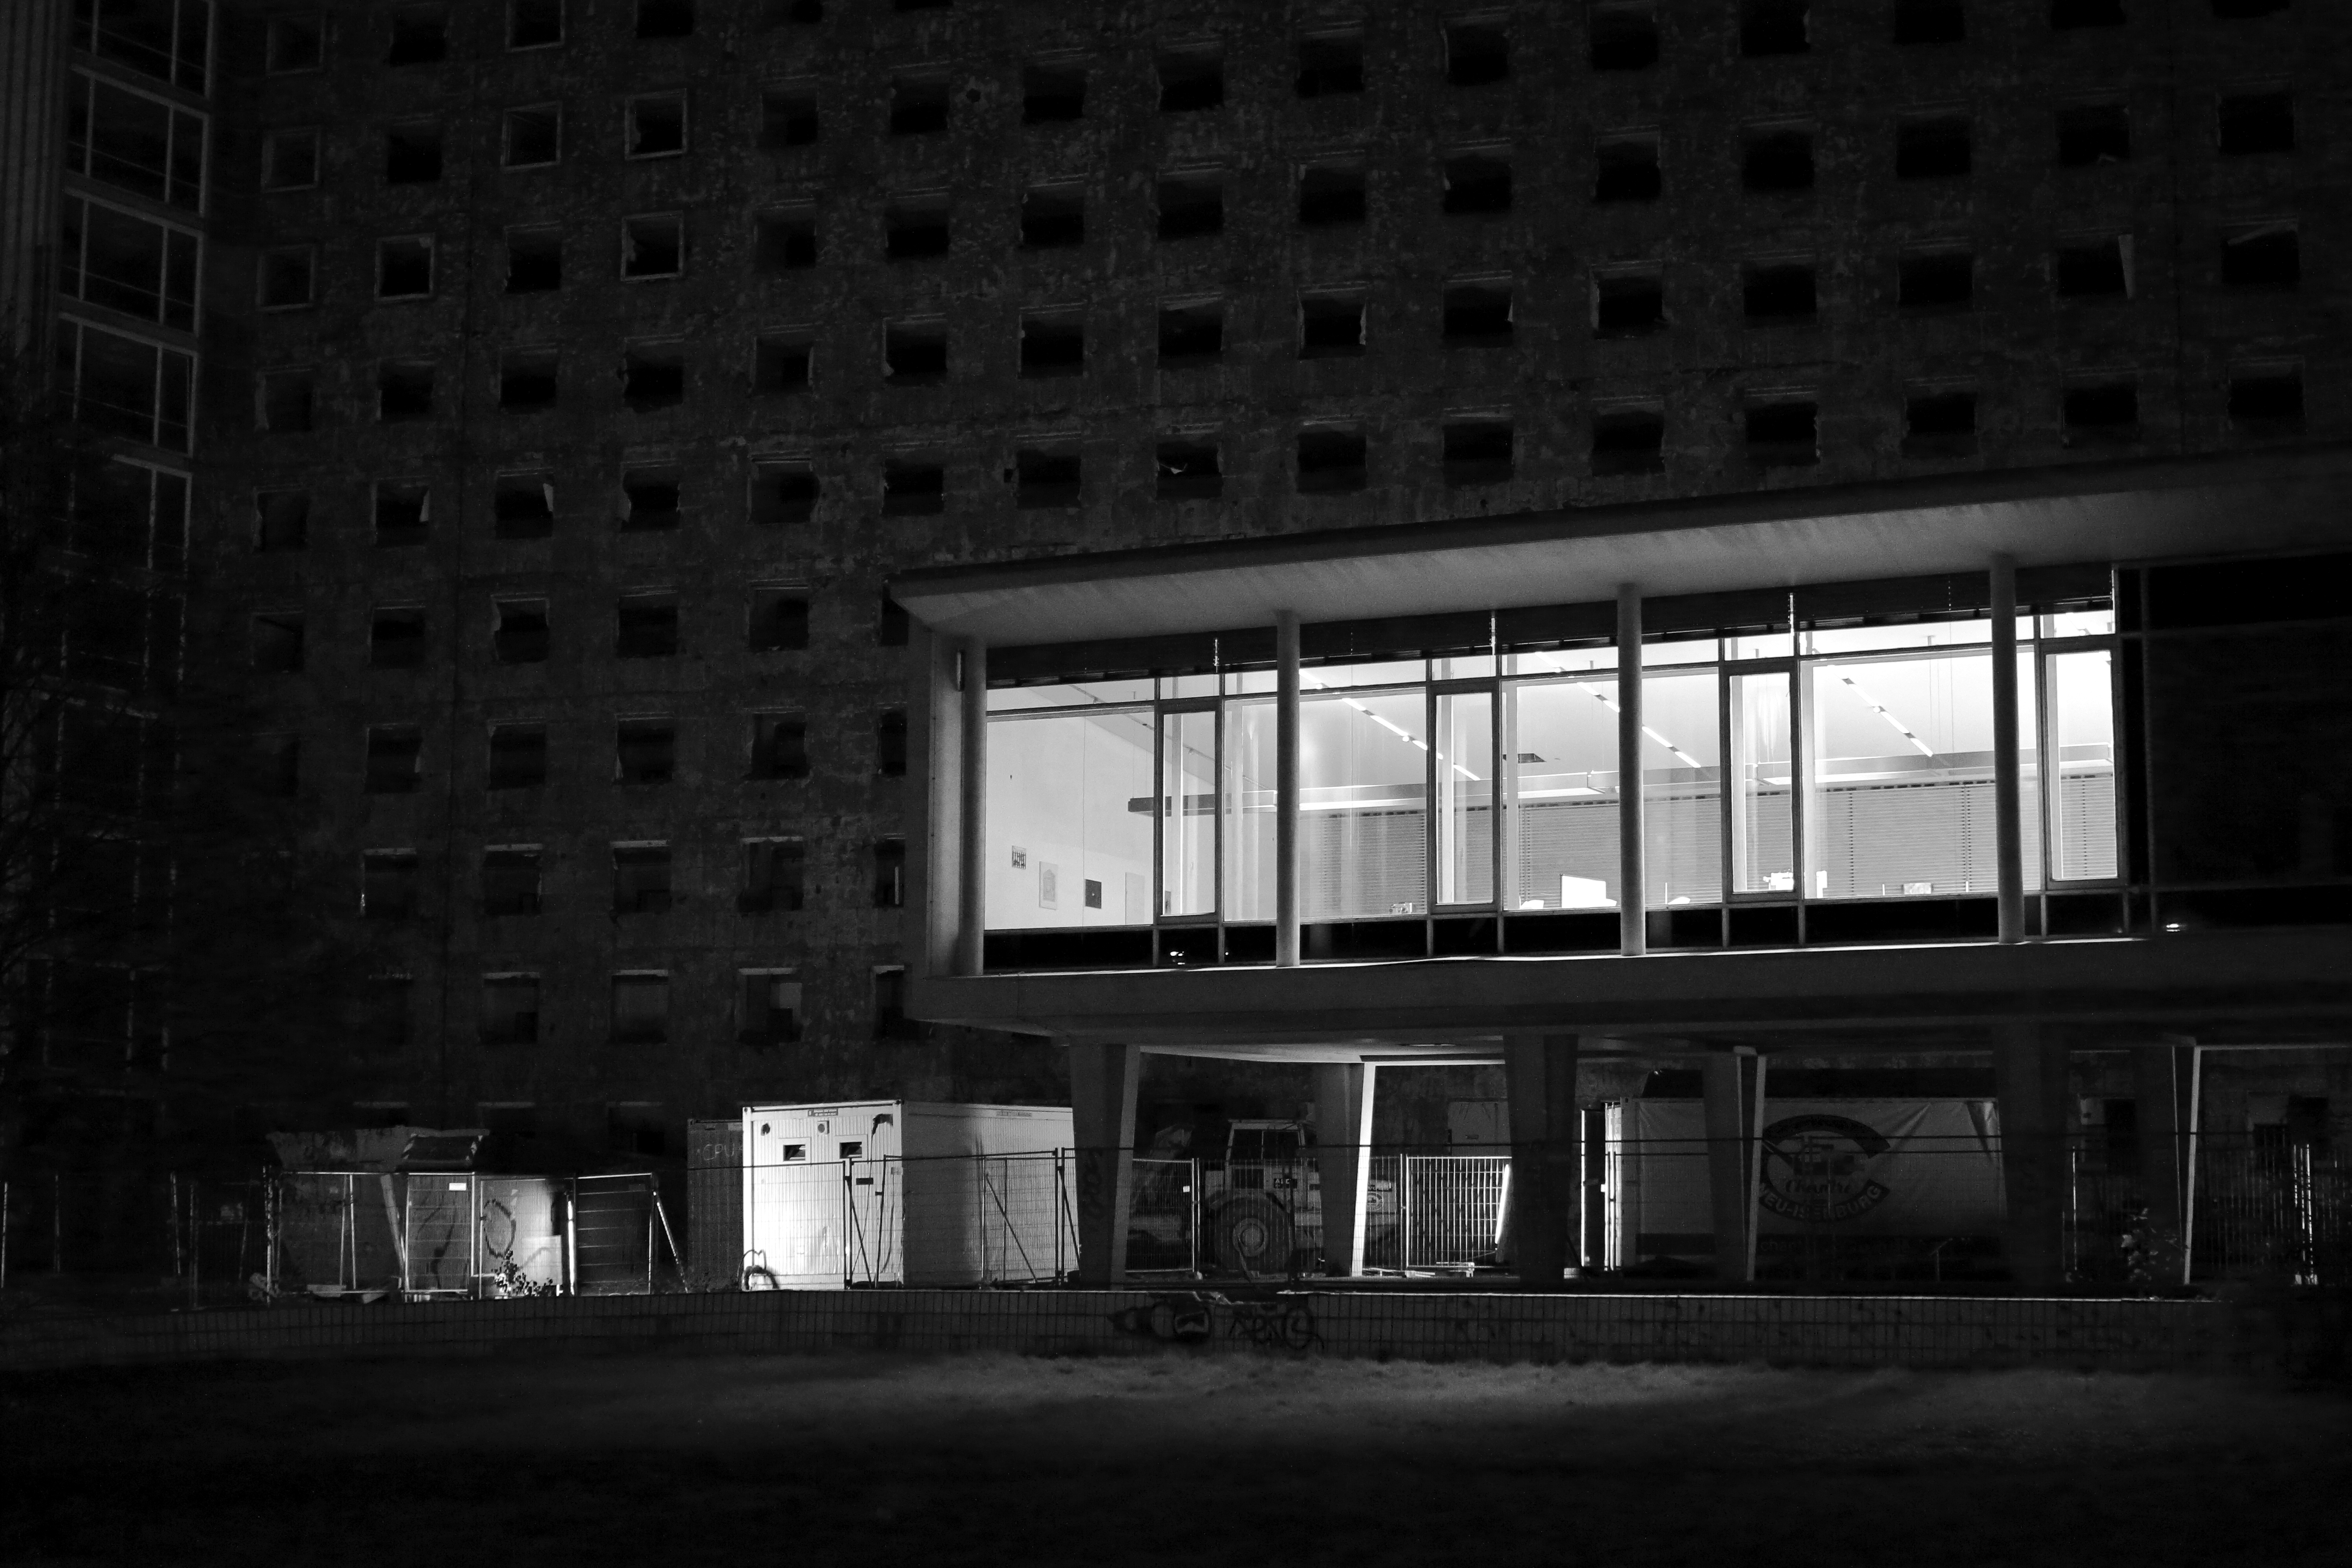
light, black and white, architecture, white, night, house, building, darkness, black, monochrome, lighting, interior design, bw, blackandwhite, blackwhite, germany, alemania, allemagne, sw, schwarzweiss, schwarzweis, ruine, shape, frankfurtmain, frankfurtammain, frankfurtam, frankfurtamain, germania, hesse, hassia, hessen, frankfurt, schwarzweissfotografie, schwarzweisfotografie, abriss, oberfinazdirektion, geb ude, urban area, monochrome photography